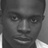
Emotion: sad